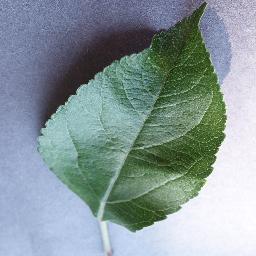
Label: Apple___healthy